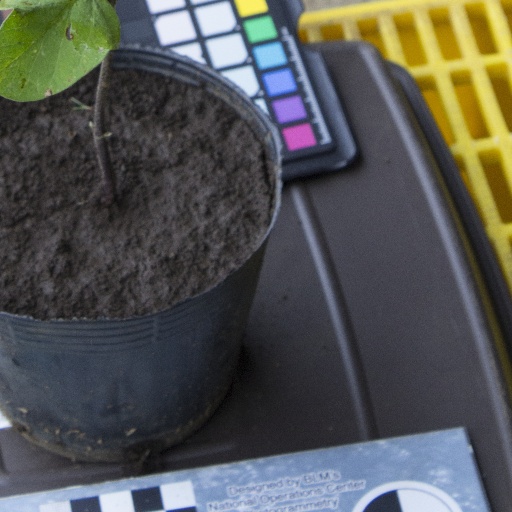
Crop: soybean